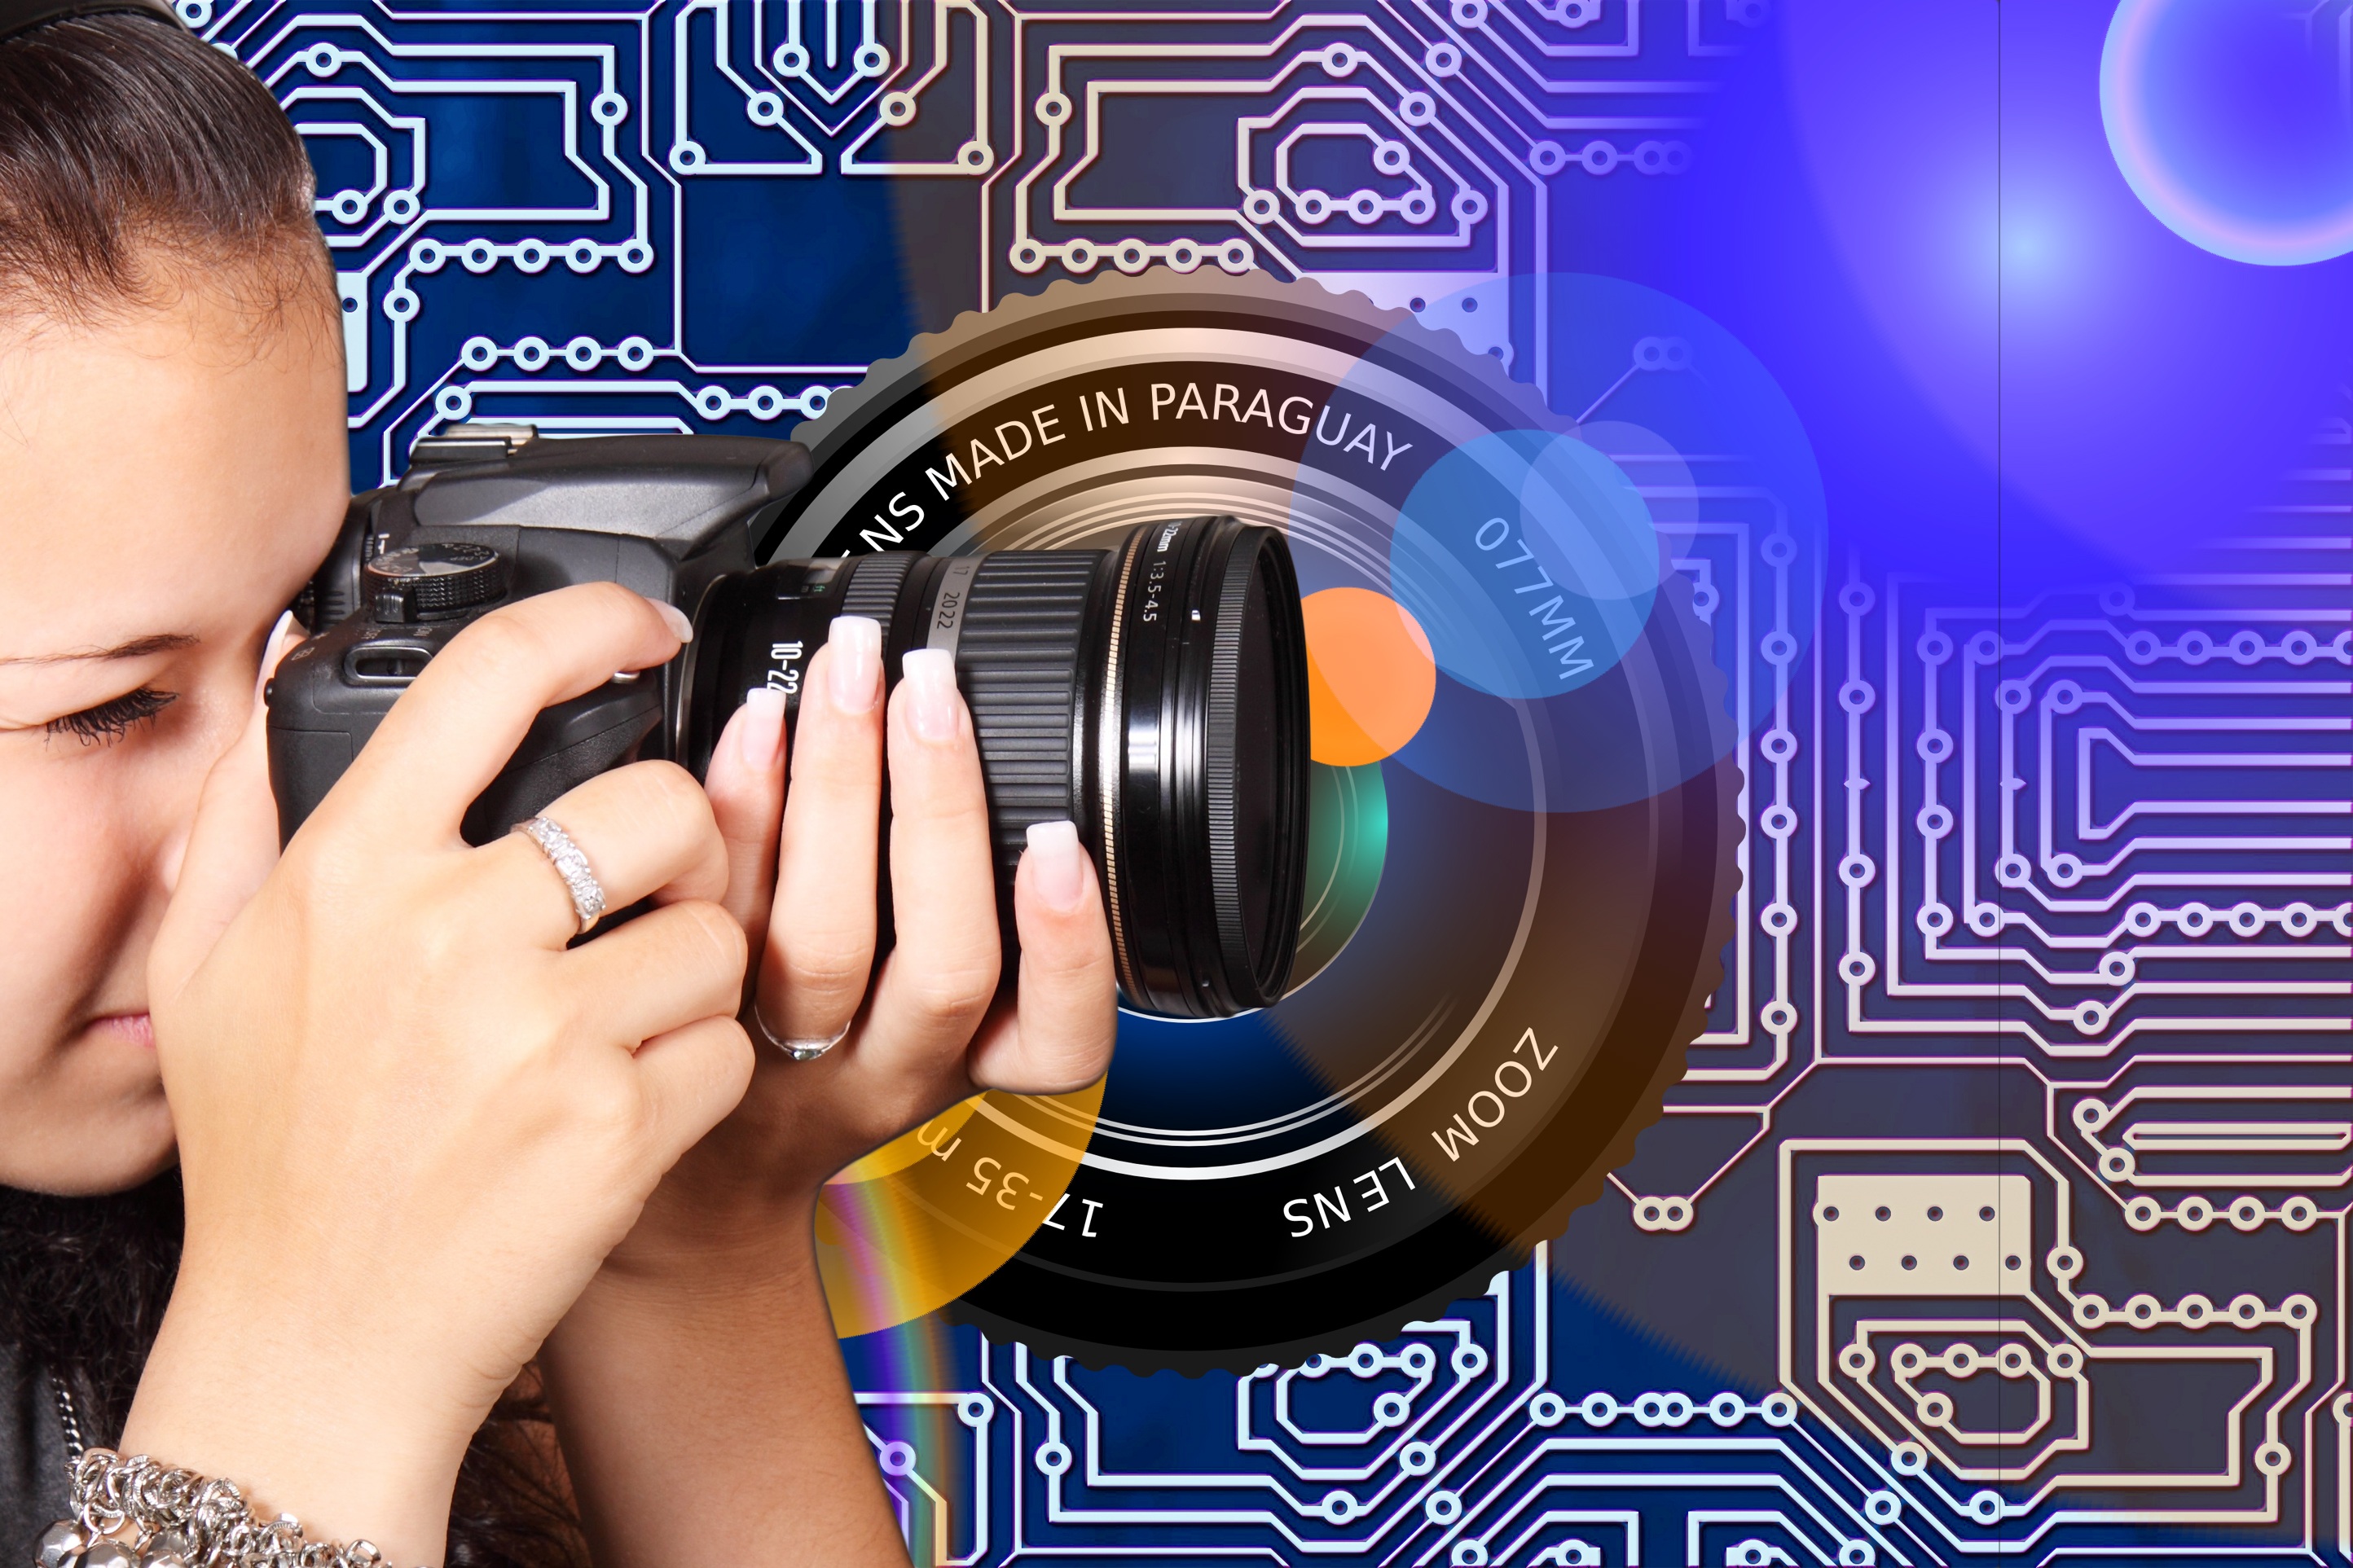
person, girl, woman, camera, photography, photographer, female, lens, taking photo, brand, electronics, hands, screenshot